MVM Dome

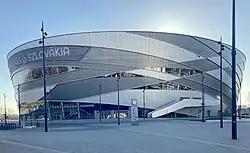
Exterior as seen in mid-December 2021

The MVM Dome, sometimes known as the Budapest Handball Sports Hall (Hungarian: "Budapesti Kézilabda Sportcsarnok") and formally known as "Budapest Multifunctional Arena", named after MVM Group, is Europe's largest handball arena located in Budapest, the capital city of Hungary.